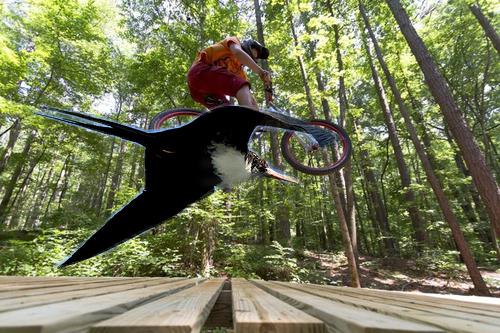
Bird species: Frigatebird
Bird type: waterbird
Background: land